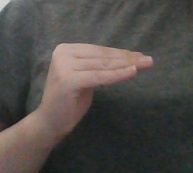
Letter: haa